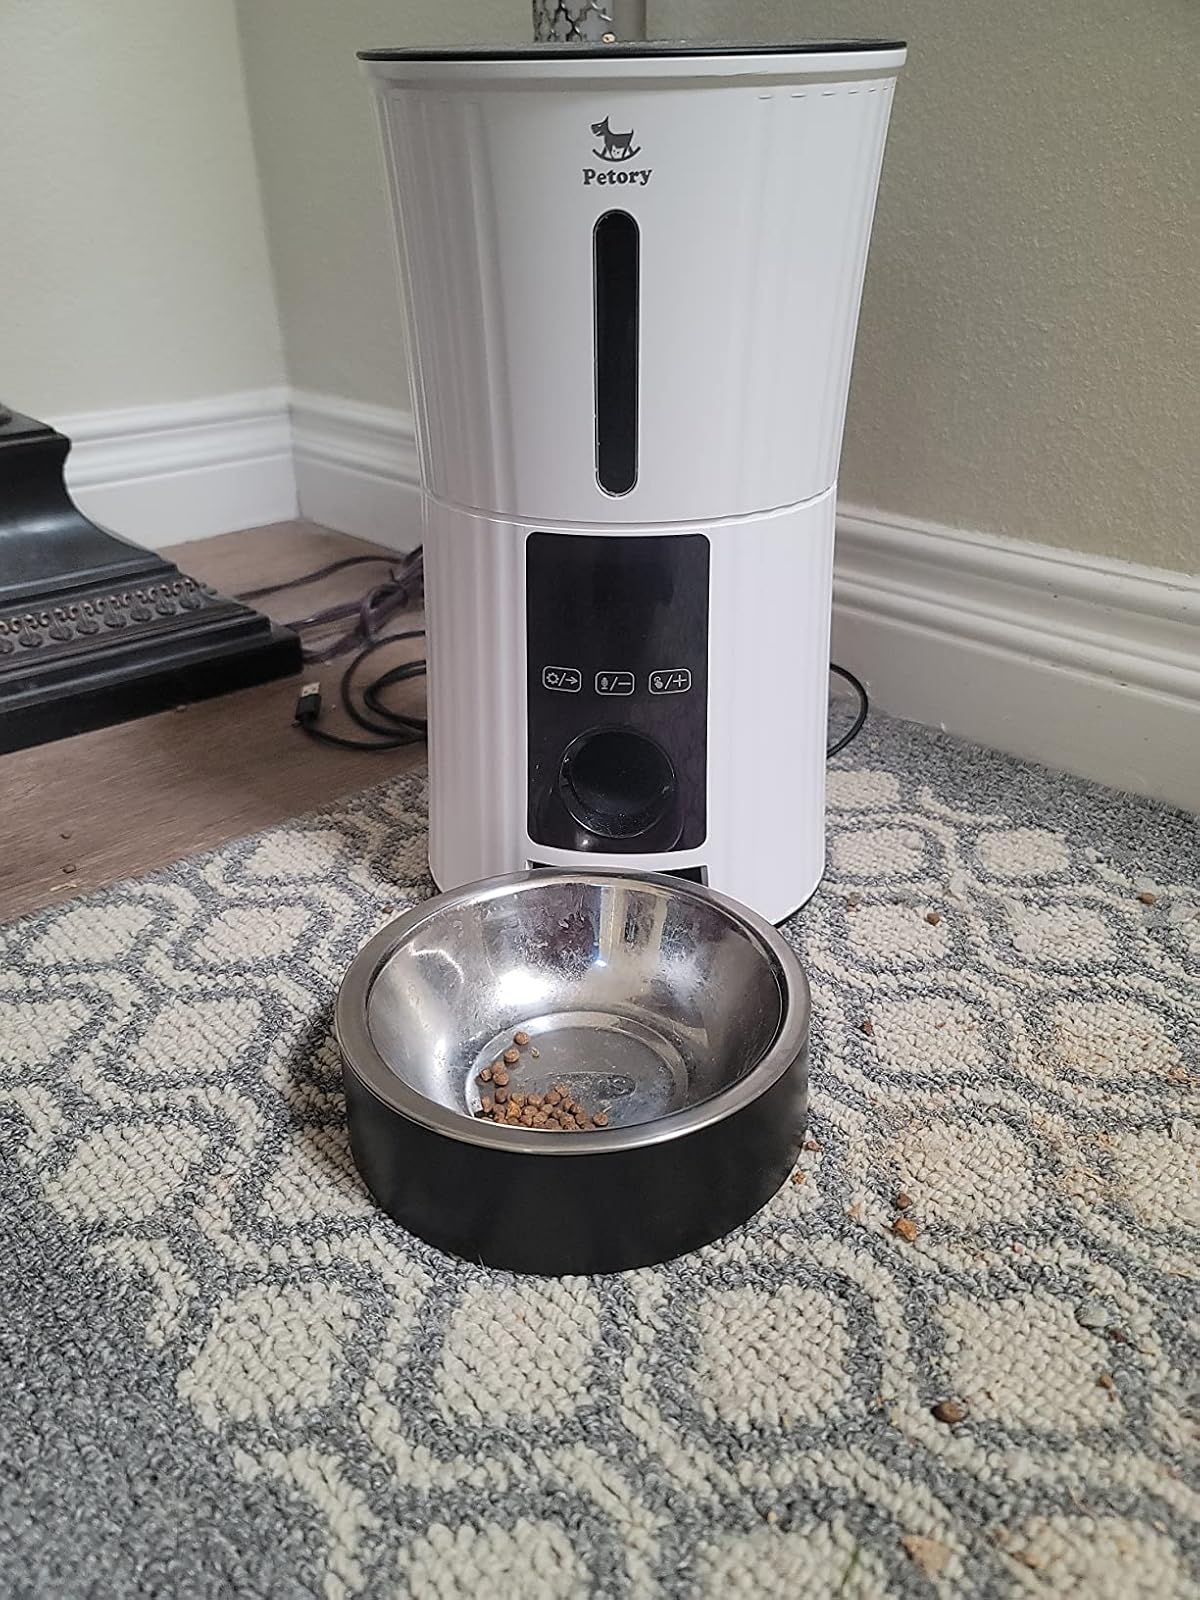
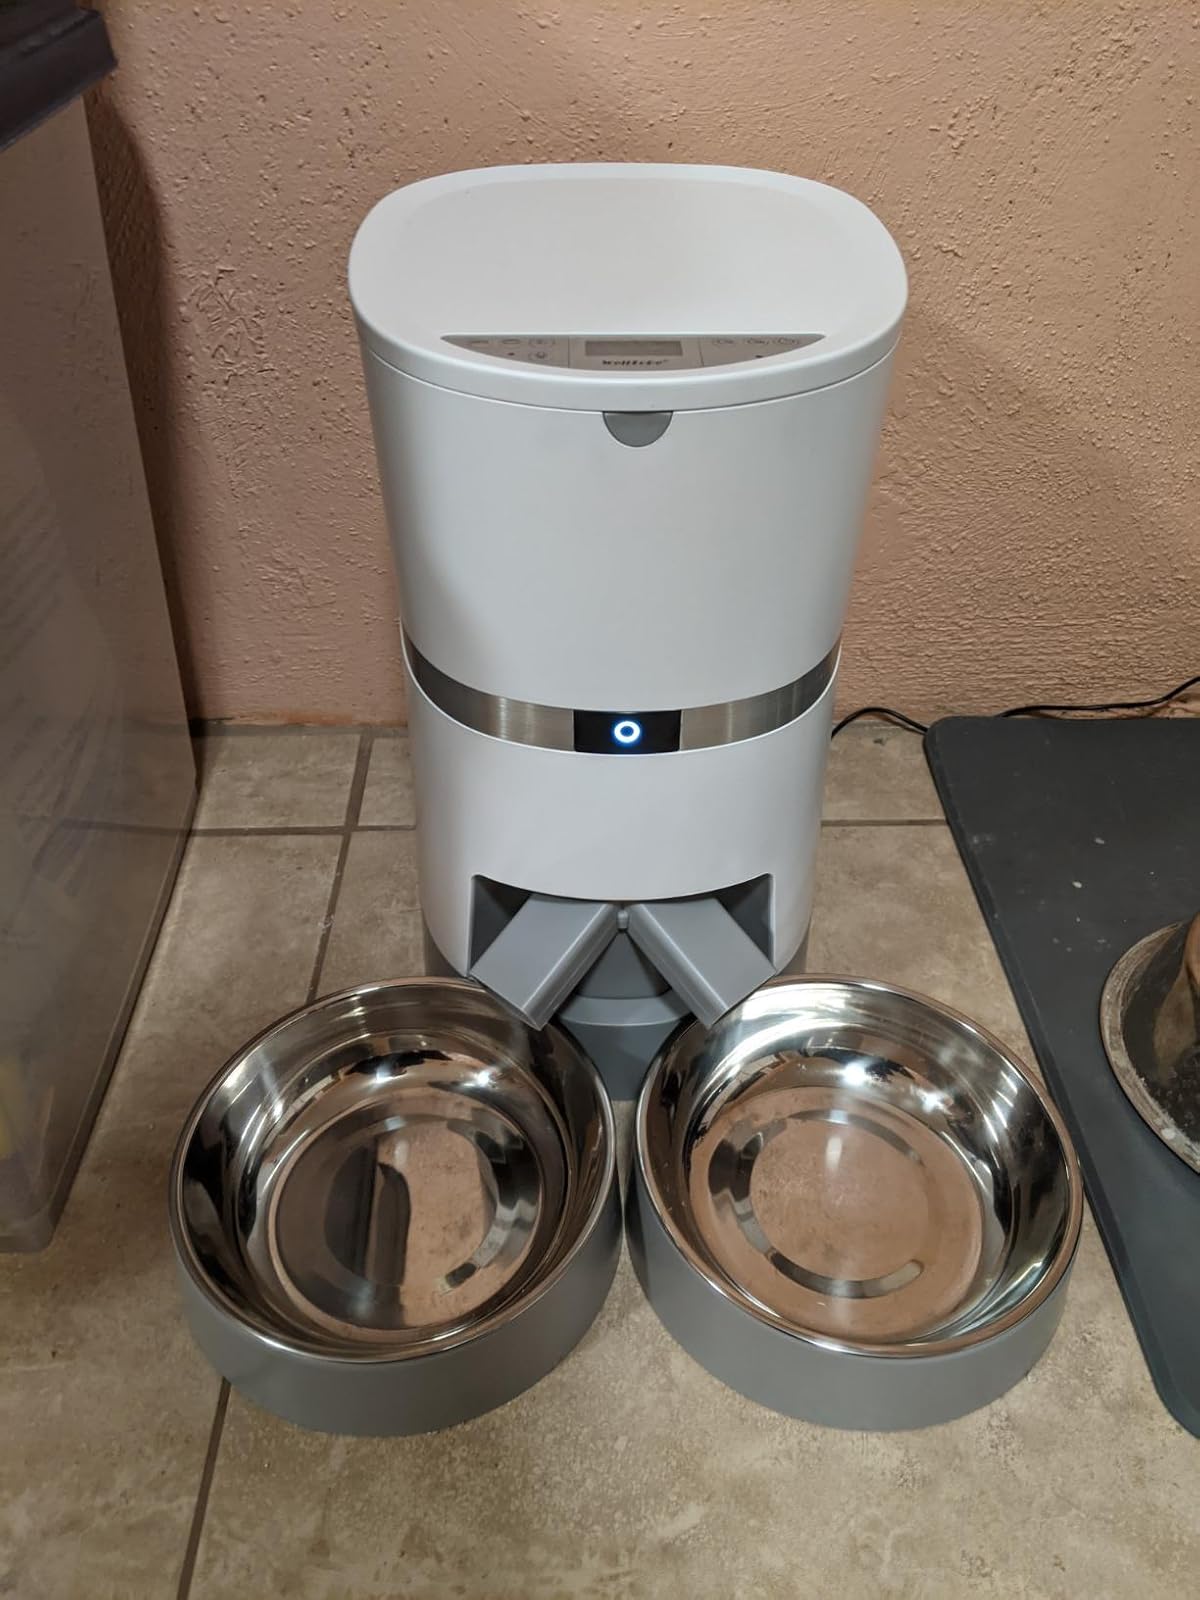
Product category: items_feeder
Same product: no